Psychopathy

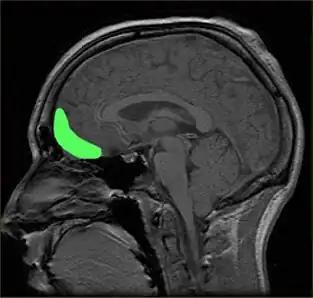
Dysfunction of the orbitofrontal cortex, among other areas, is implicated in the mechanism of psychopathy.

Thanks to advancing MRI studies, experts can visualize specific brain differences and abnormalities of individuals with psychopathy in areas that control emotions, social interactions, ethics, morality, regret, impulsivity, and conscience within the brain. Blair, a researcher who pioneered research into psychopathic tendencies stated, "With regard to psychopathy, we have clear indications regarding why the pathology gives rise to the emotional and behavioral disturbance and important insights into the neural systems implicated in this pathology". Dadds et al., remarks that despite a rapidly advancing neuroscience of empathy, little is known about the developmental underpinnings of the psychopathic disconnect between affective and cognitive empathy.